Kiwi Travel International Airlines

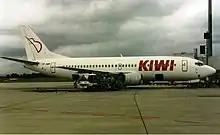
Kiwi Boeing 737-300 at Perth Airport

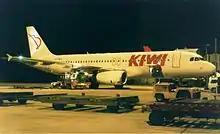
Kiwi Airbus A320 at Perth Airport

The airline began as Kiwi Travel Air Charters in July 1994, operating weekly charters between Hamilton, New Zealand and Brisbane, Australia, using a leased Air Nauru Boeing 737-400. In December 1994, charters were operated to Brisbane, Tonga and Western Samoa. The network was expanded in April 1995 to include Queensland coastal cities, including the Gold Coast, Cairns, Townsville and Rockhampton. The last charter flight was operated on 27 August 1995, following the commencement of scheduled services.